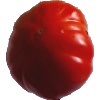
Label: Tomato 3